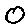
Label: 0